Eric Walsh (ambassador)

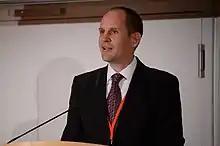
Eric Walsh, 2014

Eric Walsh (born 1972) serves as the High Commissioner for Canada in Sri Lanka and the Maldives. He has held the post since November 22, 2022. Previously he served as the Ambassador of Canada to South Korea between February 2015 and September 2018. He was born in London, Ontario and grew up in Toronto.